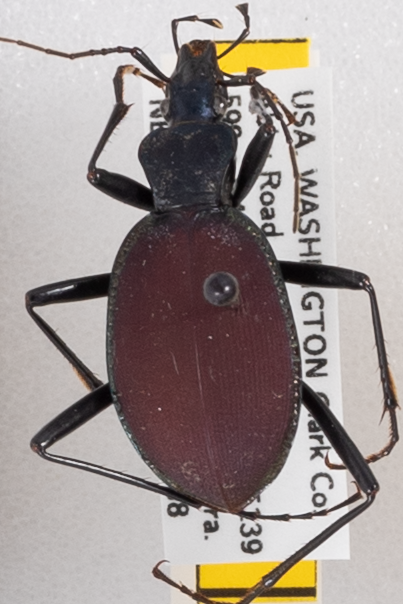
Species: Scaphinotus angusticollis
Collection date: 2020-09-08
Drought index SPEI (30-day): -1.186
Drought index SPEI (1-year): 0.006
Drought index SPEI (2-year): -2.09